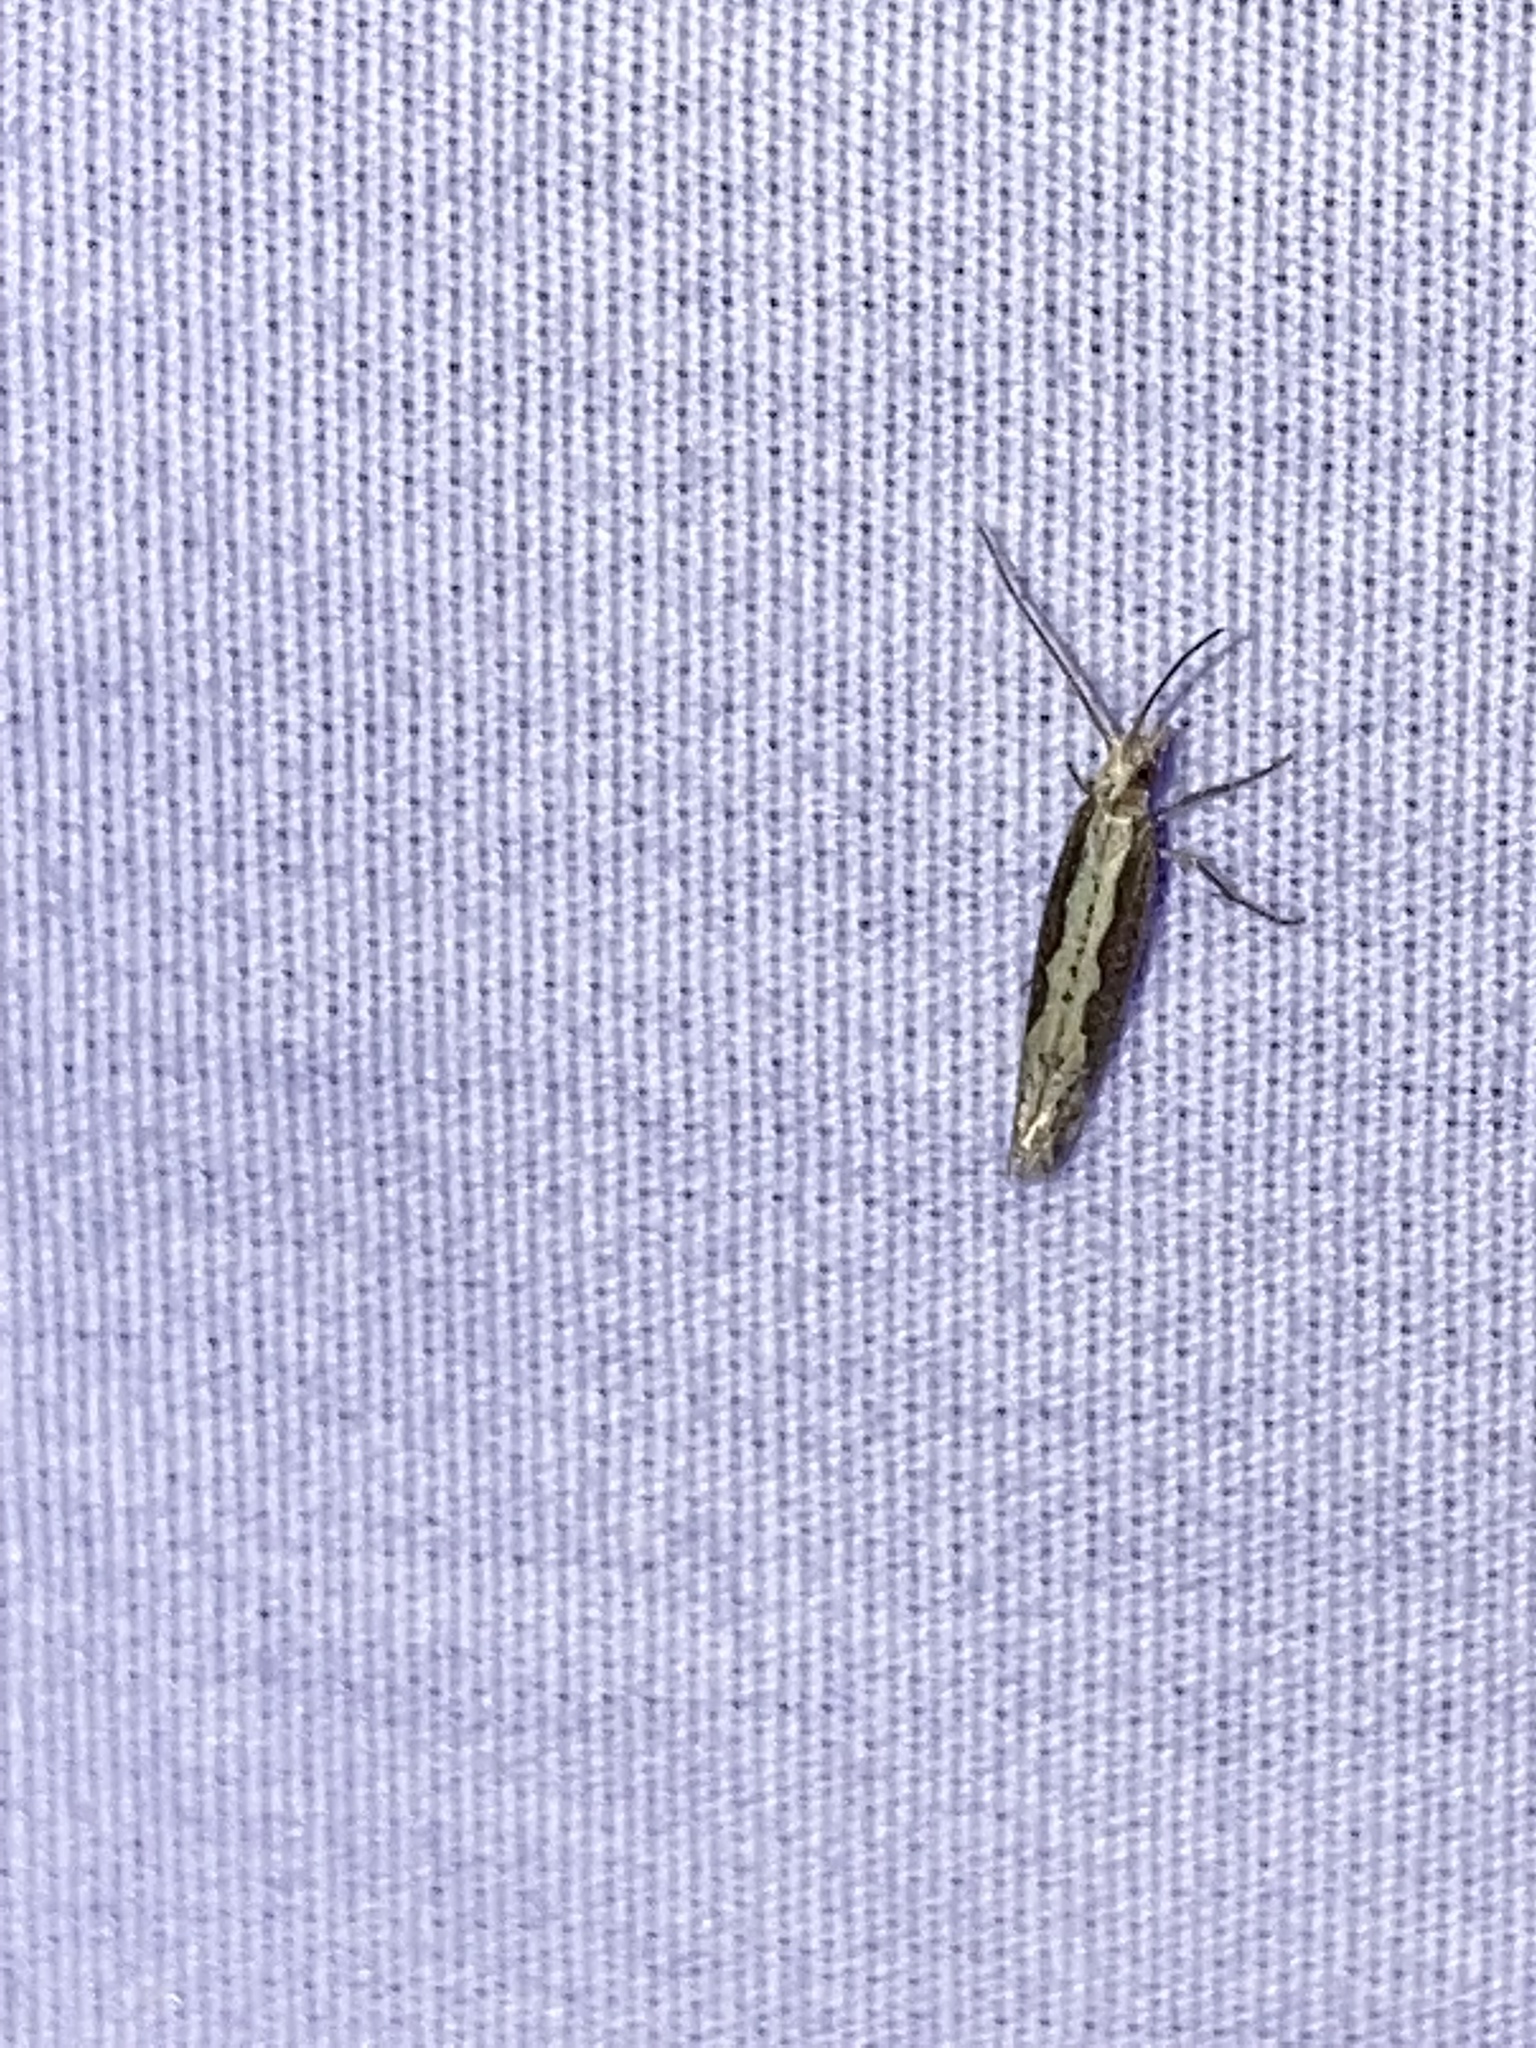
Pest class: diamondback_moth